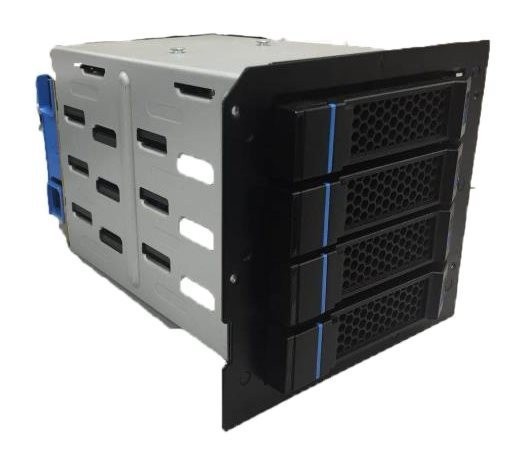
Chenbro SR105P Backplane 4HD MiniSAS 12G tool-lees+++
Brand: Chenbro
Category: Electronics > Electronics Accessories > Computer Components > Computer Backplates & I/O Shields